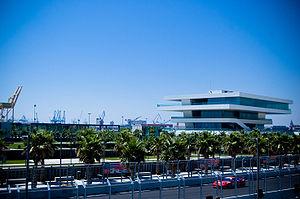
Veles e Vents est le nom du Pavillon de la Coupe de l'America érigé en 2006 à l'extrémité septentrionale du port de Valence pour accueillir cette célèbre compétition de voile en 2007. Il fut conçu par l'architecte anglais David Chipperfield et sélectionné pour le prix Stirling 2007.